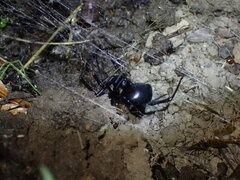
Species: Lactrodectus_hesperus